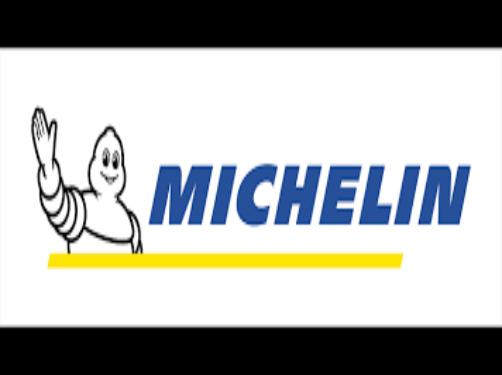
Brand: michelin
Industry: Others